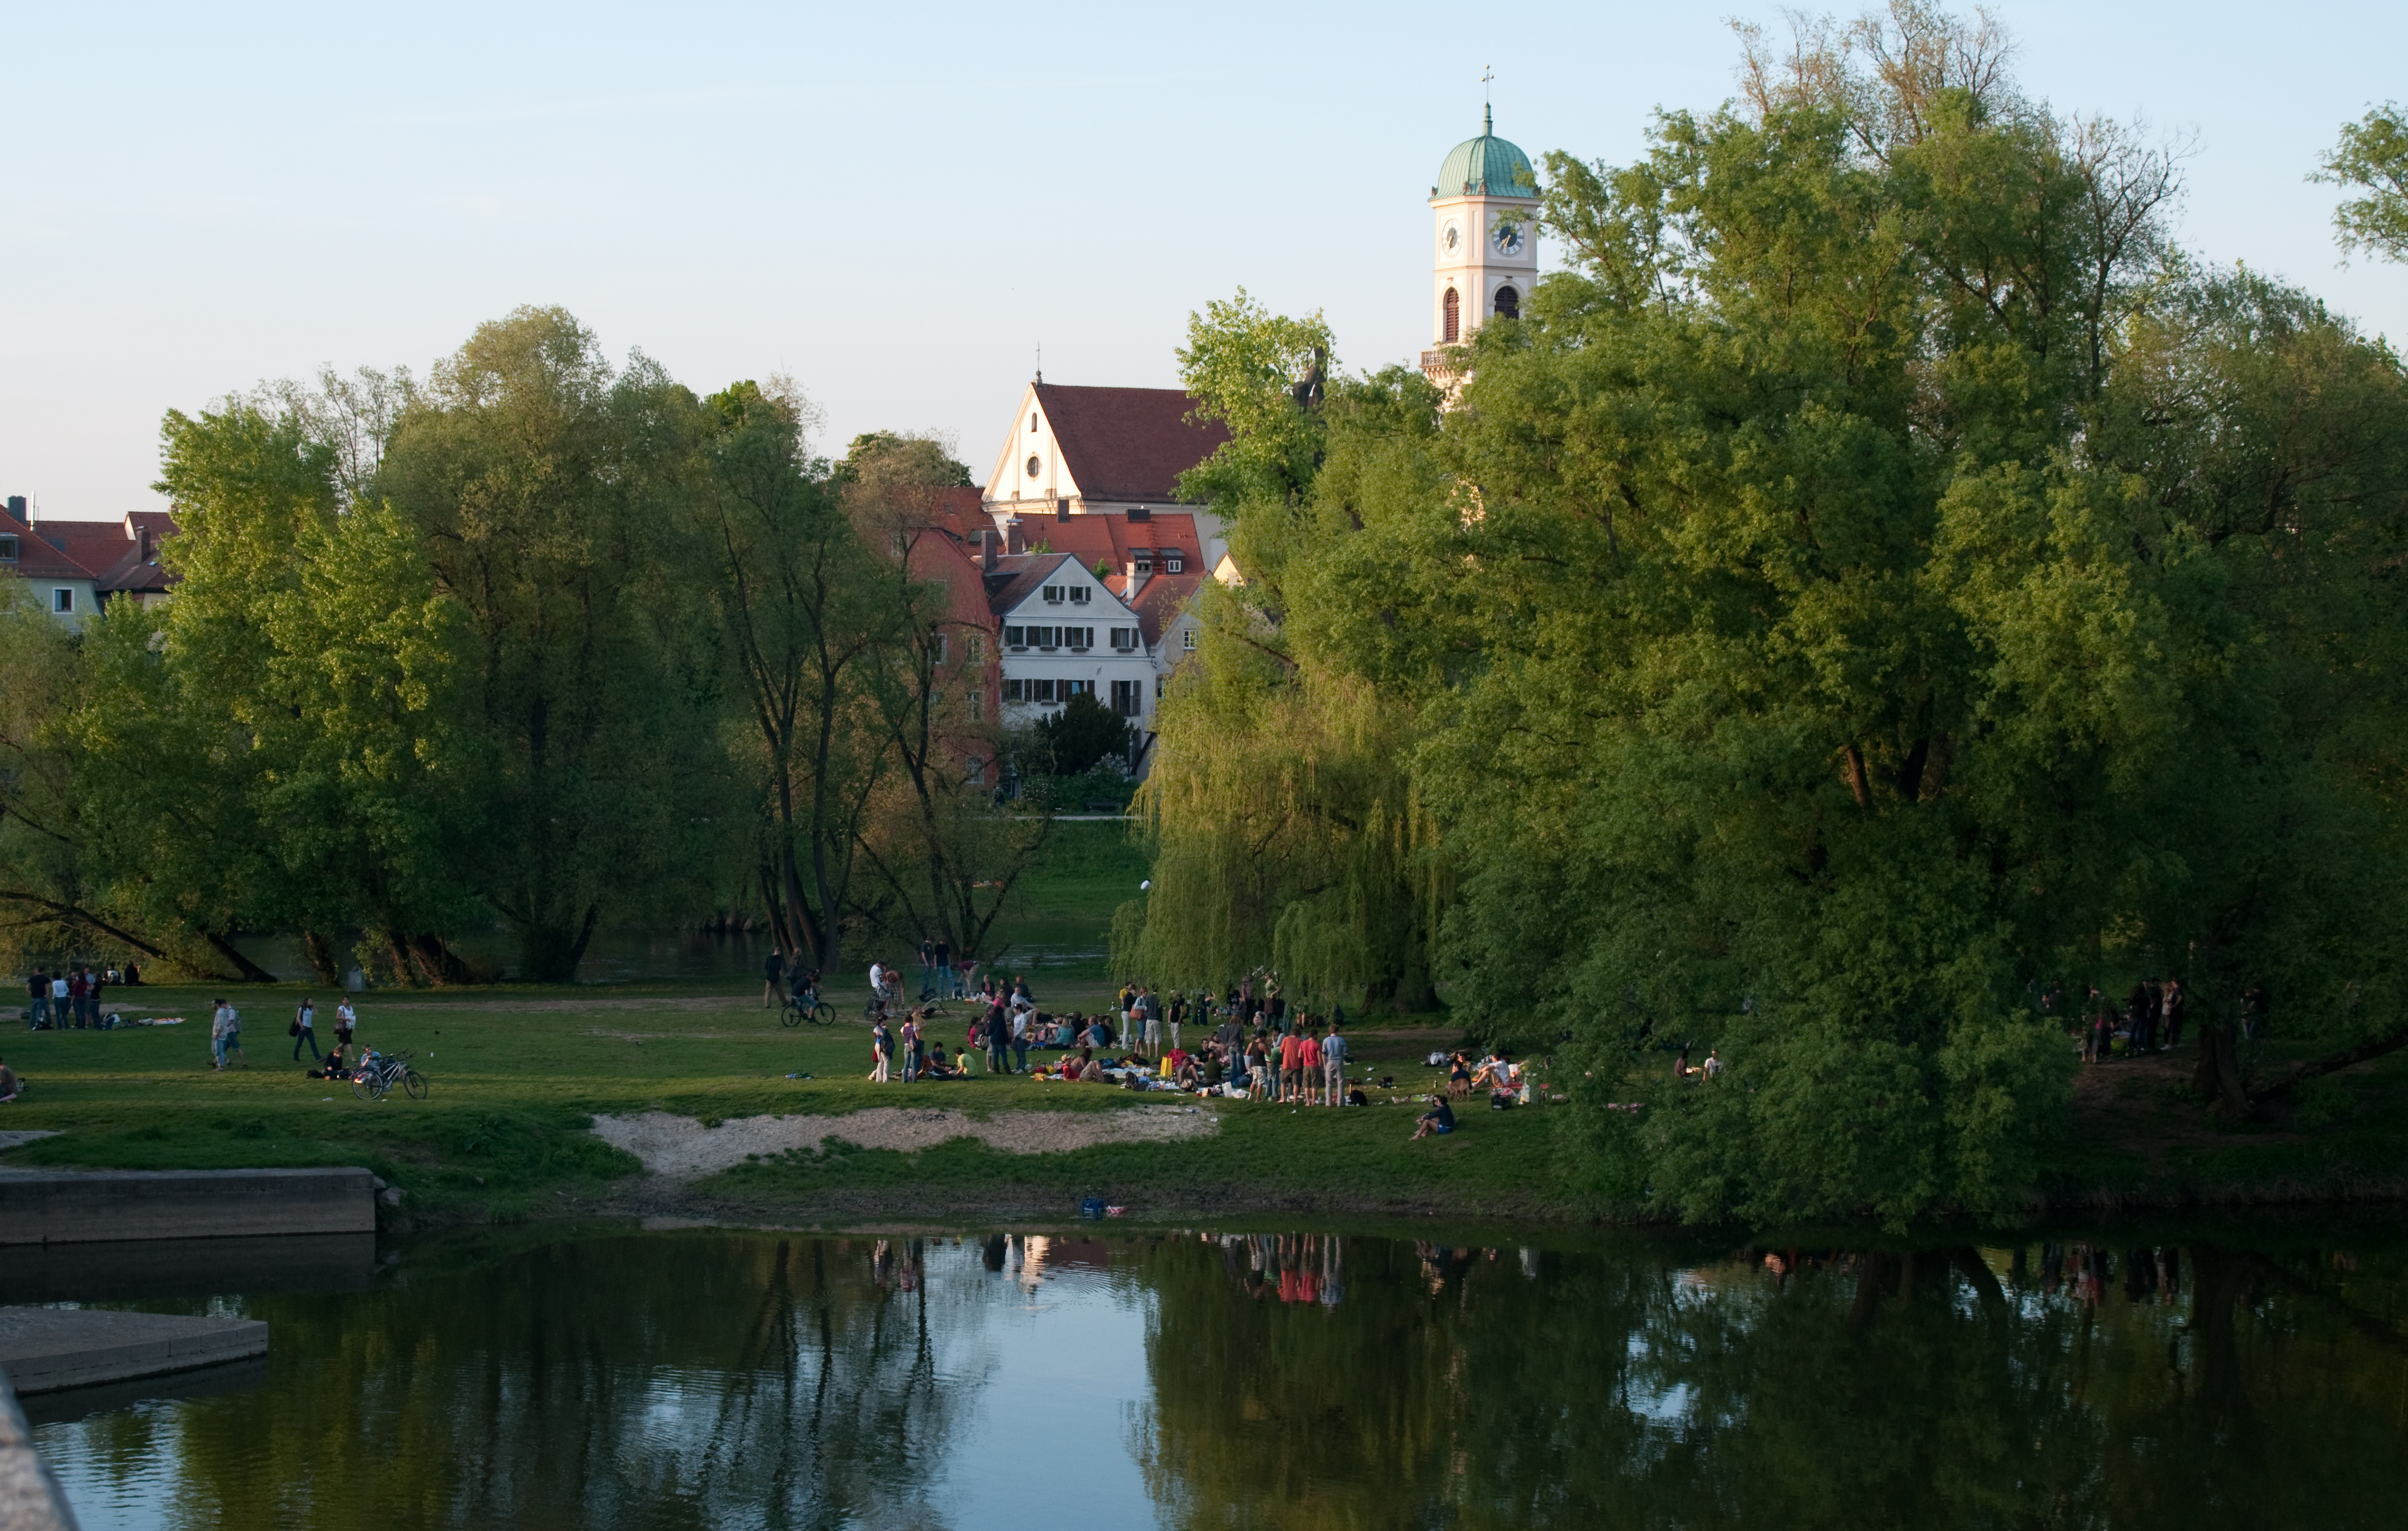
tree, flower, lake, river, canal, pond, reflection, autumn, park, nikon, garden, waterway, body of water, regensburg, nikond300, d300, ratisbona, woody plant